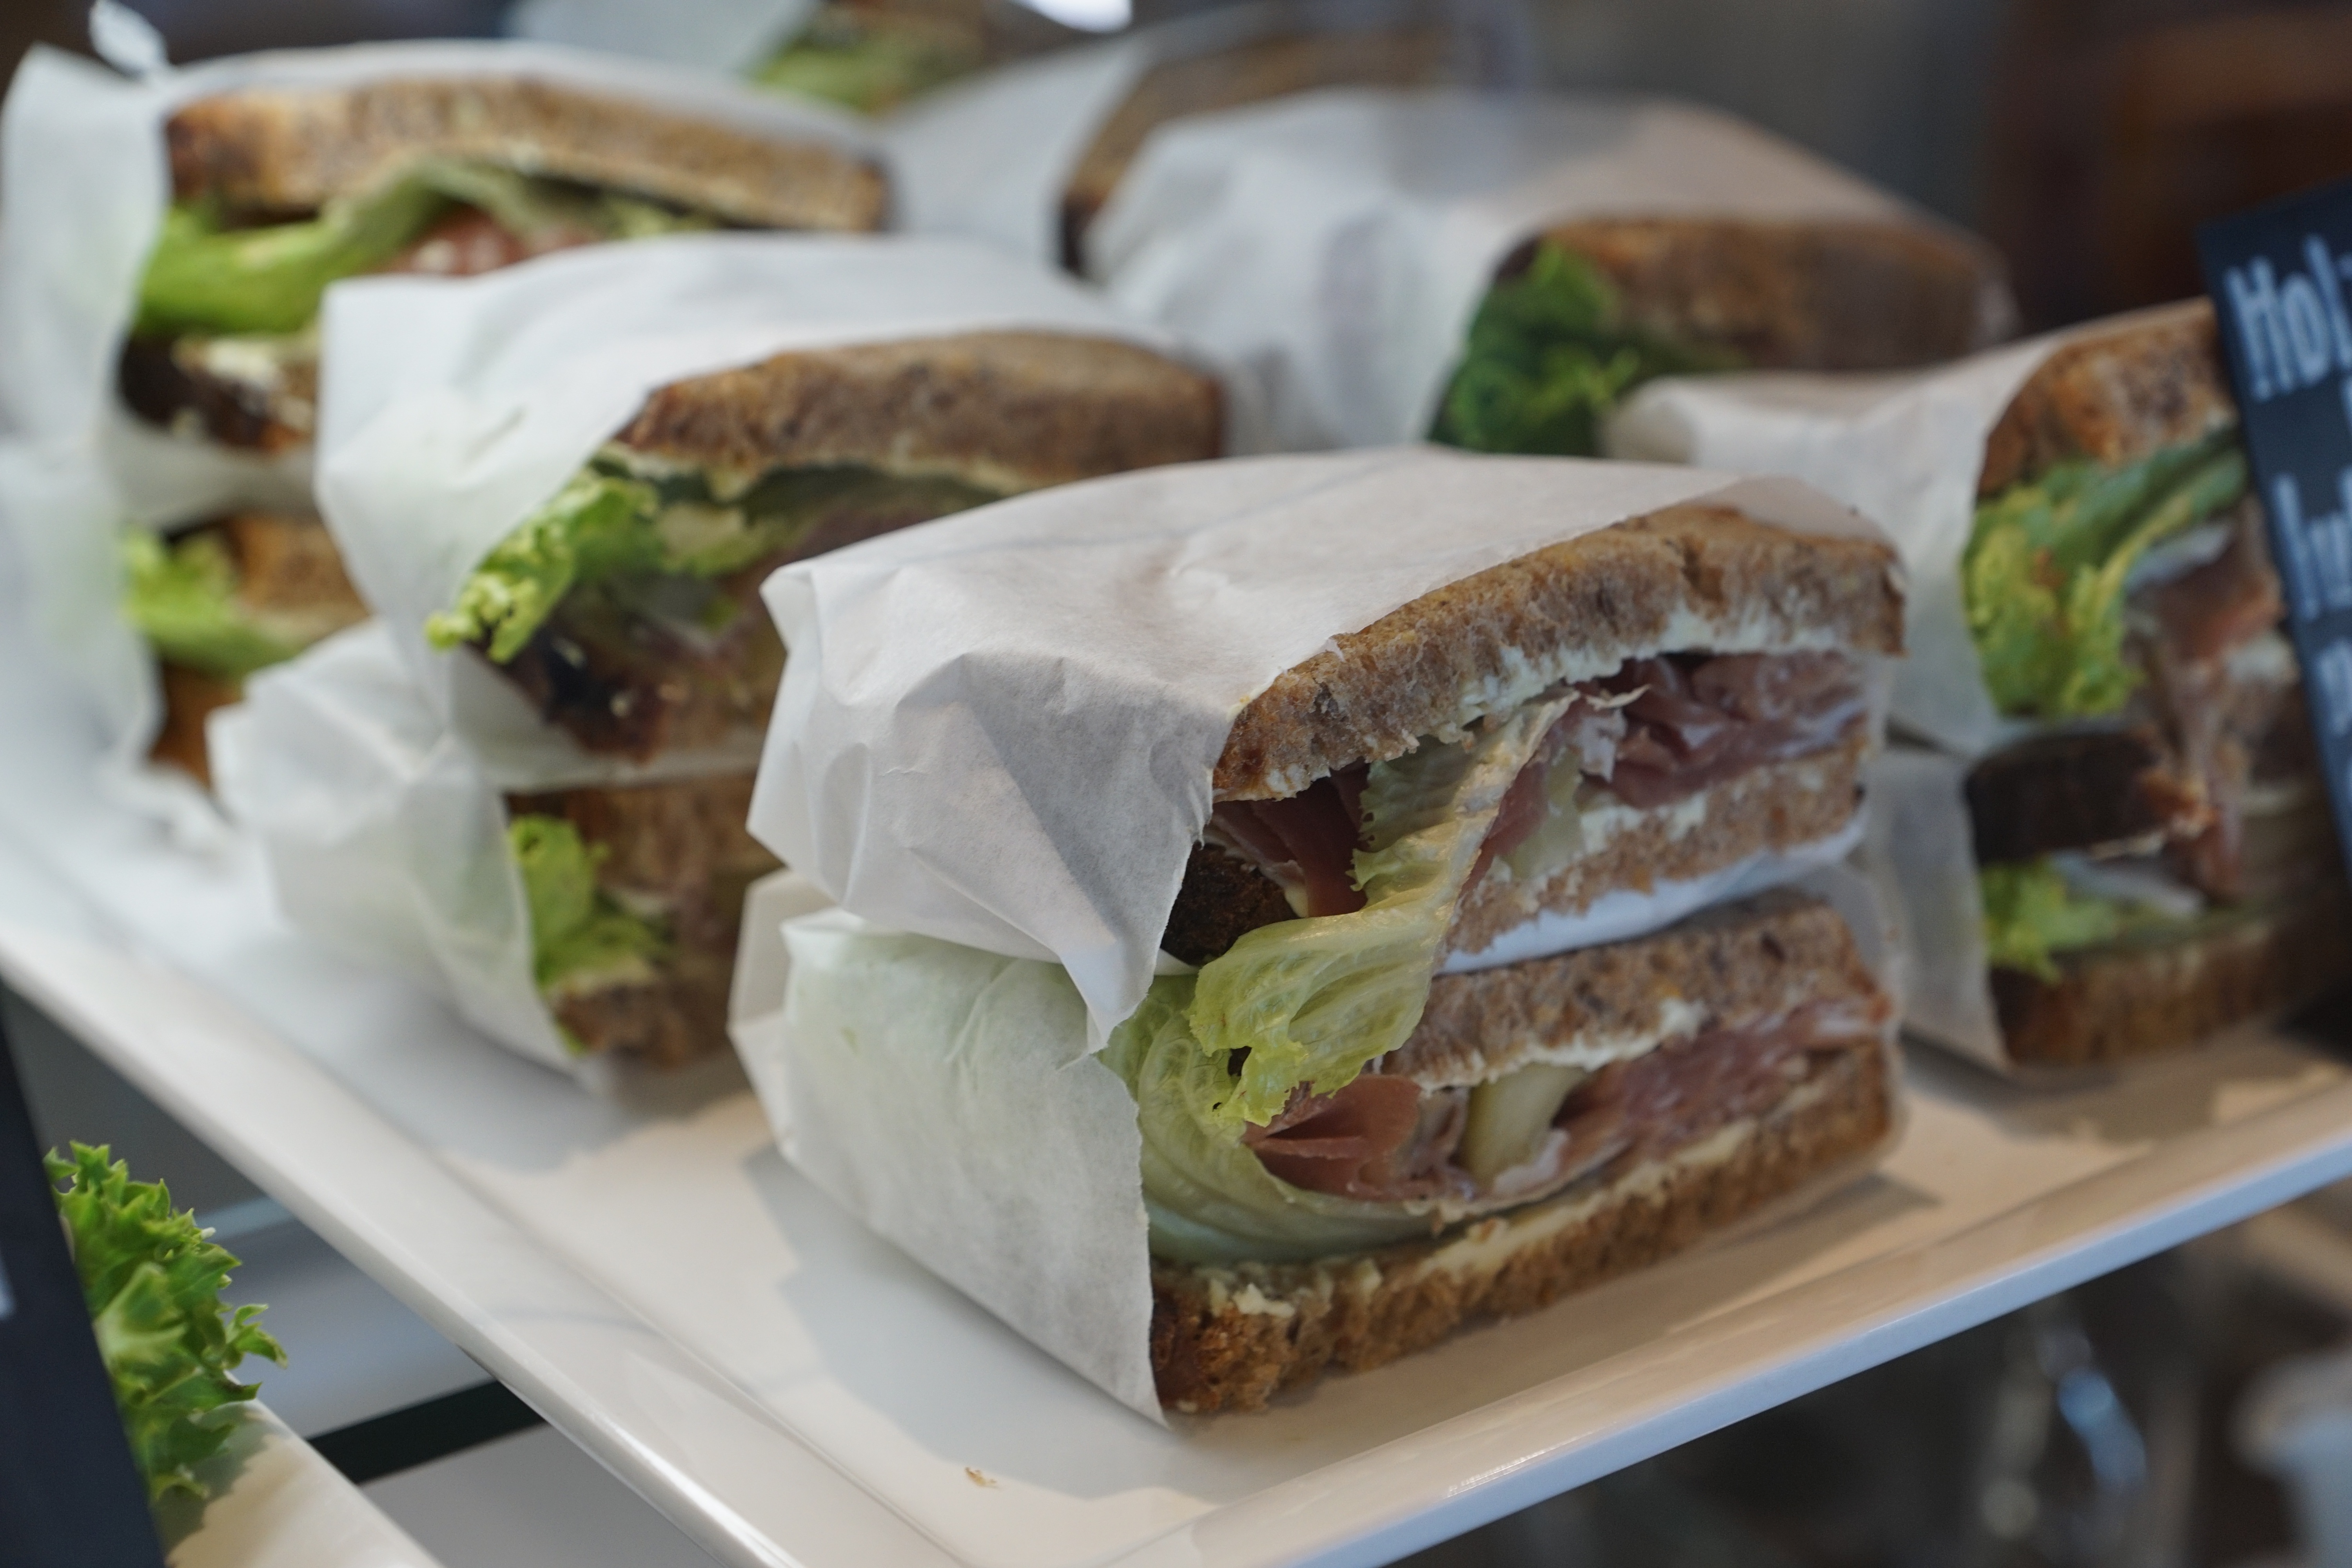
restaurant, dish, meal, food, fish, snack, eat, meat, lunch, cuisine, bread, bakery, sandwich, chunks, roll, edible, hunger, arouse, occupied, sandwich wrap